Tode Station

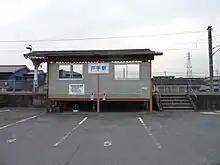
Tode Station, March 2010

Tode Station was opened on 21 July 1914 as the . It was elevated to a full station on 12 January 1925. With the privatization of the Japanese National Railways (JNR) on 1 April 1987, the station came under the control of JR West.